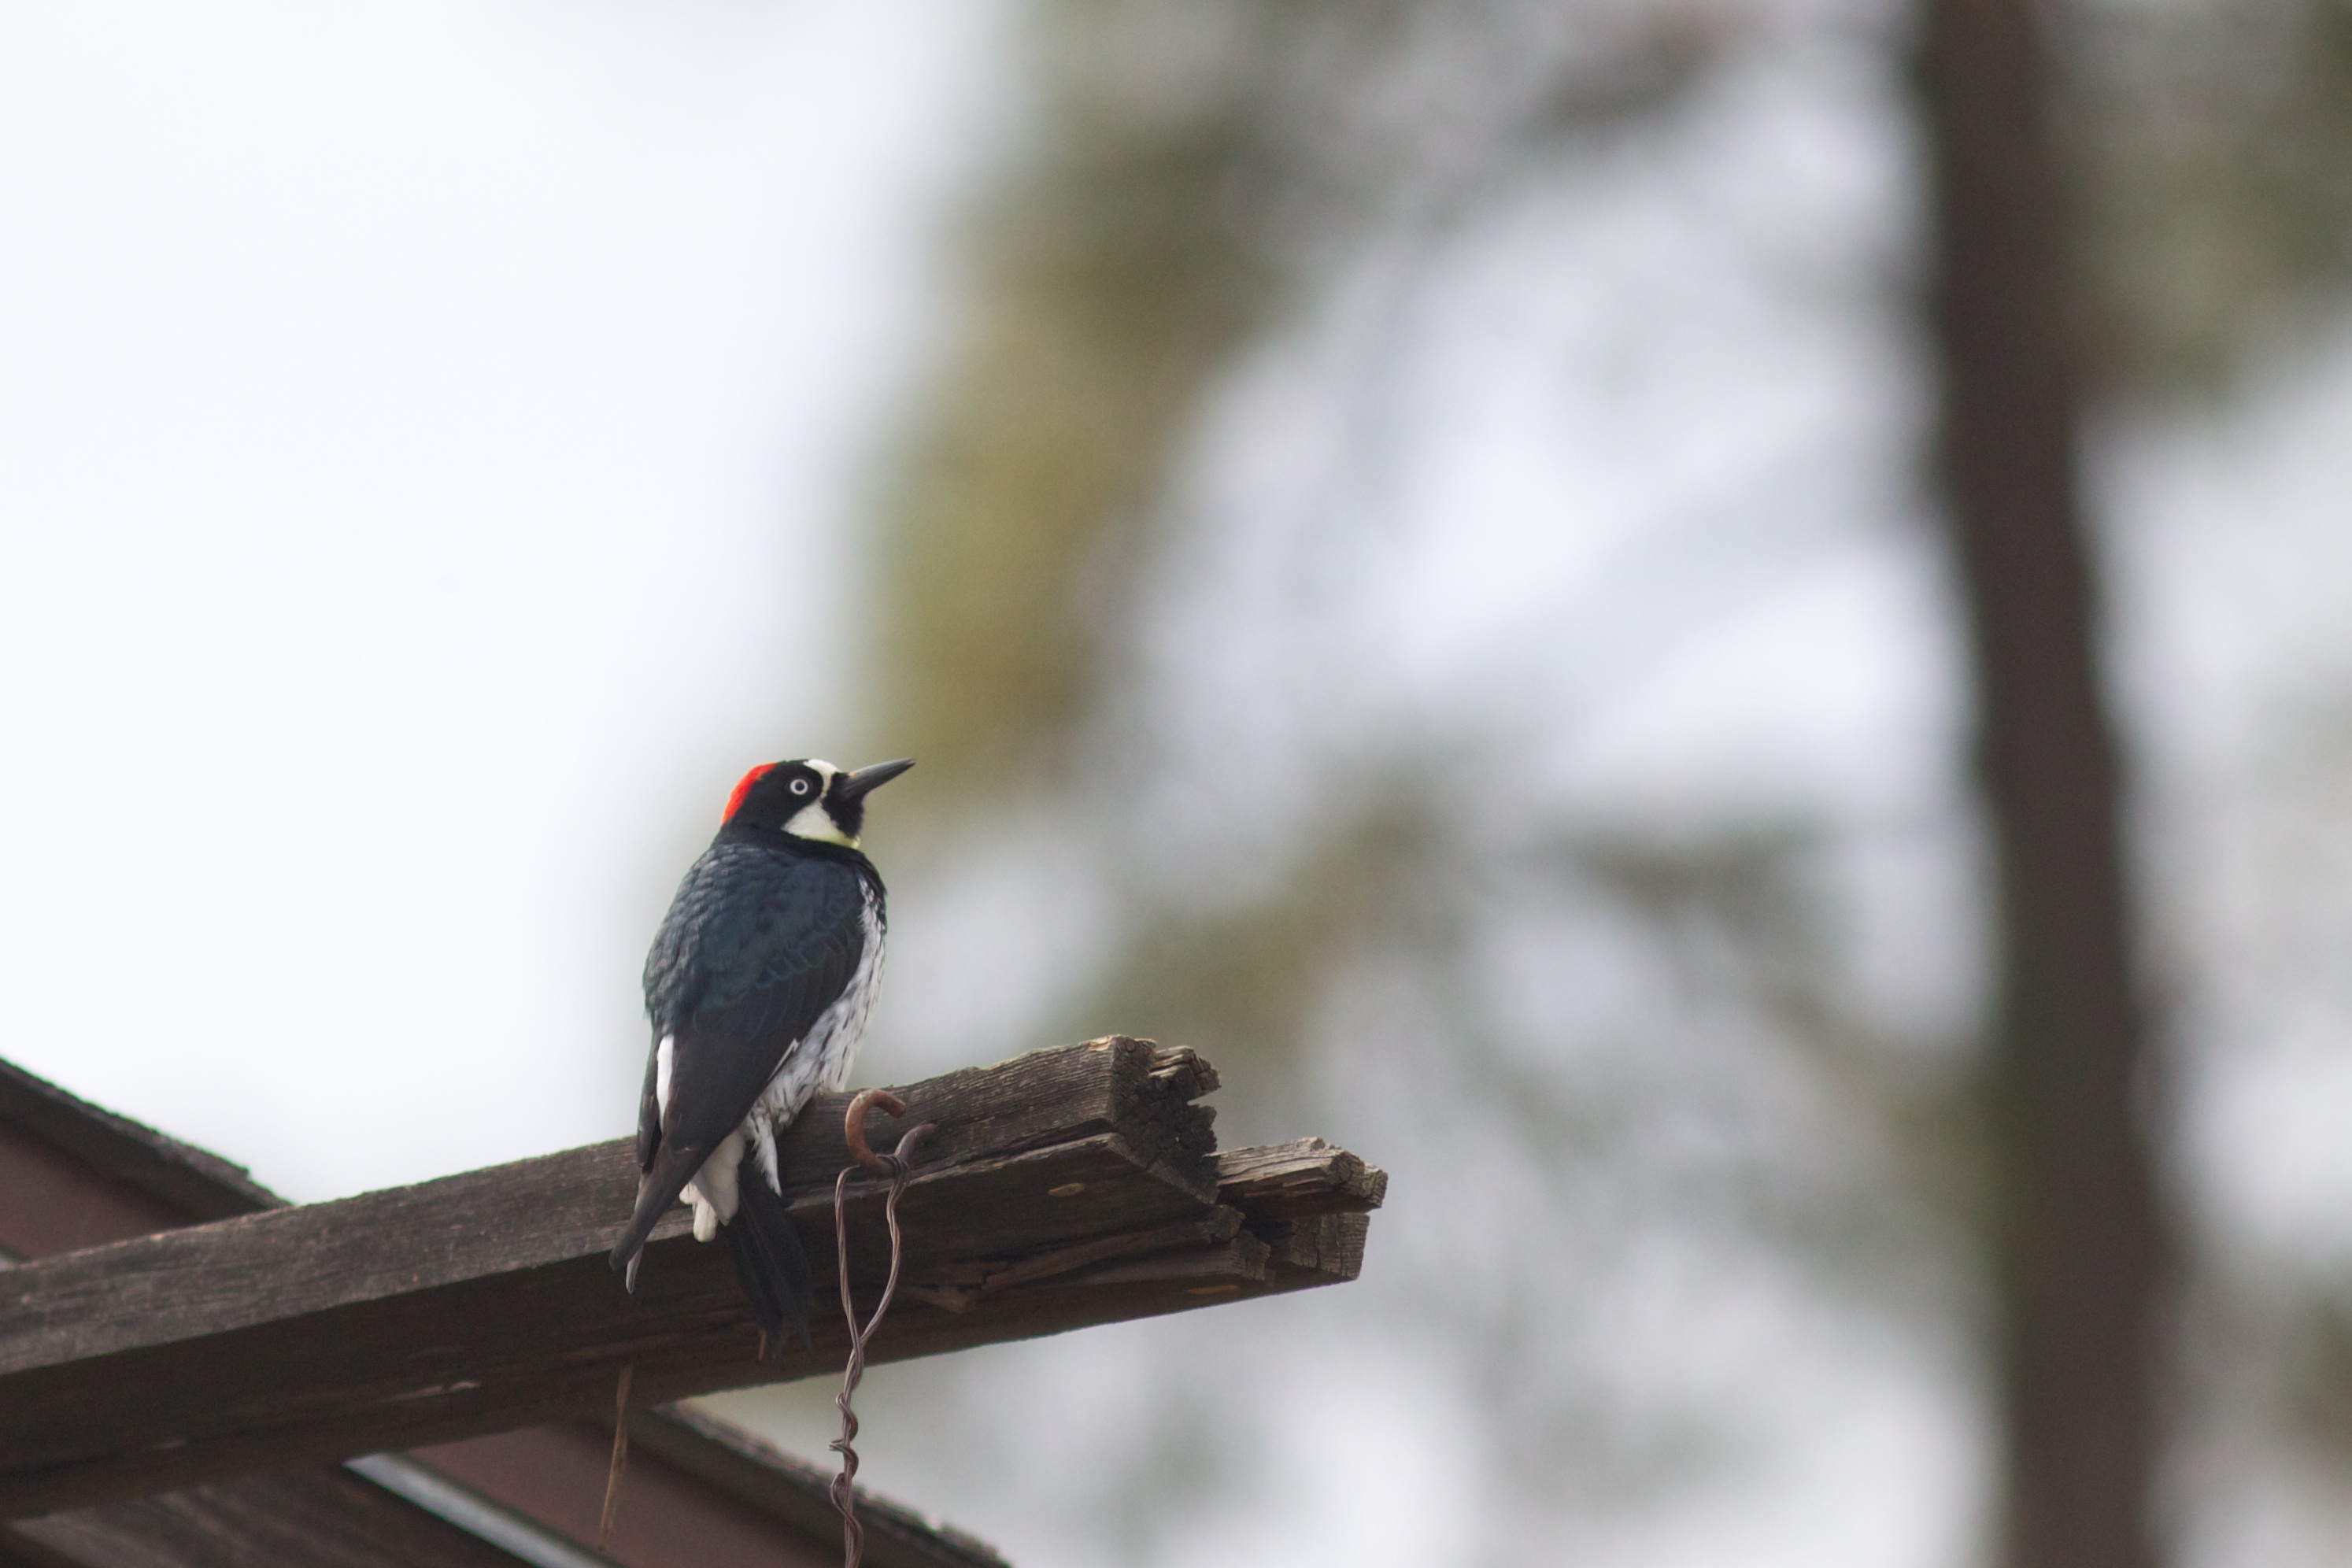
branch, bird, wildlife, beak, fauna, vertebrate, 2010365, woodpecker, old world flycatcher, perching bird